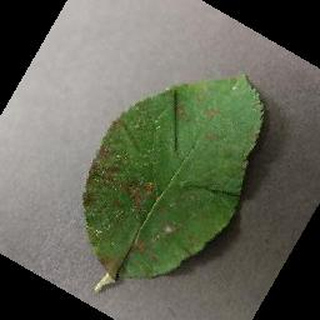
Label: apple_cedar_apple_rust